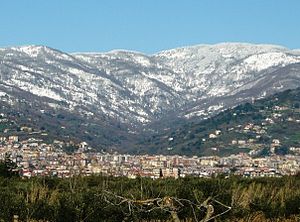
Sila (bjergkæde)
Monte Reventino er den vestlige forlængelse af La Sila. Byen Lamezia Terme i förgrunden.
Sila er et bjergplateau og en historisk region i Calabrien i det sydlige Italien. Den ligger provinserne Crotone, Cosenza og Catanzaro. Bjergkæden inddeles i Sila Greca, Sila Grande og Sila Piccola. De højeste toppe er Botte Donato i Sila Grande og Monte Gariglione i Sila Piccola.